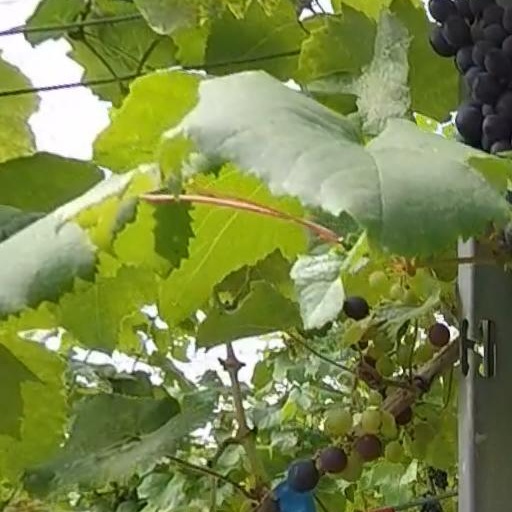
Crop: grape